Beatrix Potter

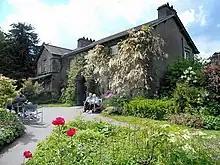
Hill Top in Near Sawrey – Potter's home from 1905 until her death in 1943, now owned by the National Trust and preserved as it was when she lived and wrote her stories there.

On 2 October 1902, "The Tale of Peter Rabbit" was published and became an immediate success. It was followed the next year by "The Tale of Squirrel Nutkin" and "The Tailor of Gloucester", which had also first been written as picture letters to the Moore children. Working with Norman Warne as her editor, Potter published two or three little books each year: 23 books in all. The last book in this format was "Cecily Parsley's Nursery Rhymes" in 1922, a collection of favourite rhymes. Although "The Tale of Little Pig Robinson" was not published until 1930, it had been written much earlier. Potter continued creating her little books until after the First World War when her energies were increasingly directed toward her farming, sheep-breeding, and land conservation.